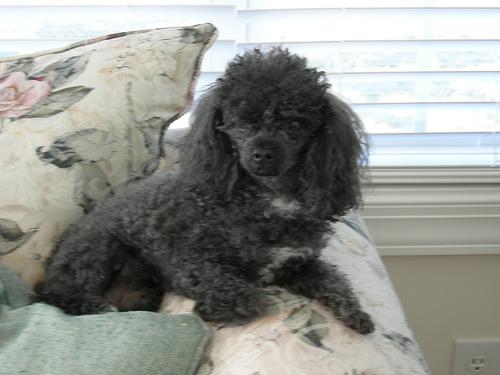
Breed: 2925-n000114-toy_poodle